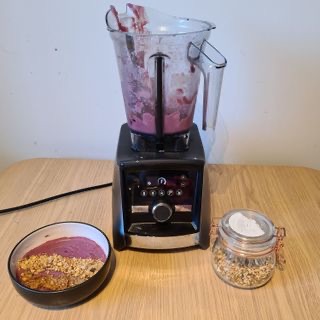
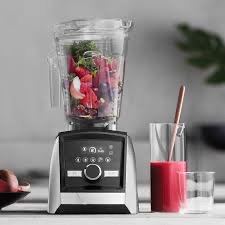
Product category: items_blender
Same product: yes